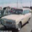
Label: automobile